Don Perlin

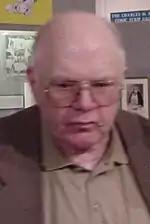
Perlin in 2001

Donald David Perlin (August 27, 1929 – May 14, 2024) was an American comic book artist, writer, and editor. He is best known for Marvel Comics' "Werewolf by Night", "Moon Knight" (a character he co-created), "The Defenders", and "Ghost Rider". In the 1990s, he worked for Valiant Comics, both as artist and editor, where he co-created Bloodshot.